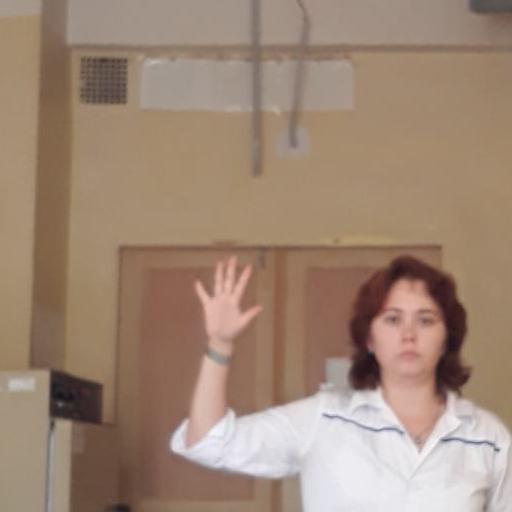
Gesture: palm